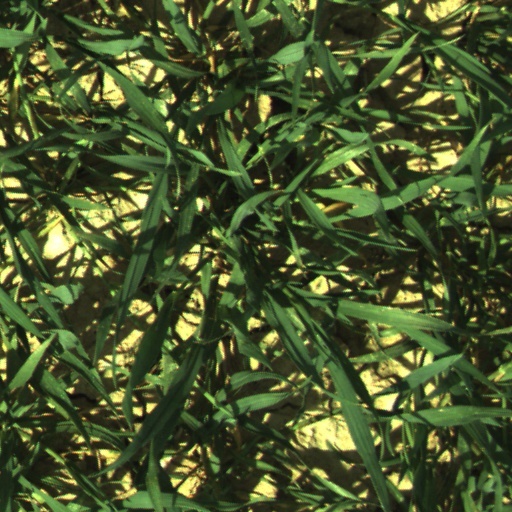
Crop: wheat